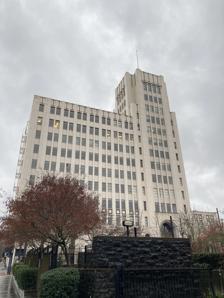
Building: Terminal Sales Building
Country: United States of America
Year built: 1926
Historic building in Portland, Oregon, U.S. United States historic place Terminal Sales Building U.S. National Register of Historic Places Portland Historic Landmark The Terminal Sales Building Show map of Portland, Oregon Show map of Oregon Show map of the United States Location 1220 SW Morrison Street Portland, Oregon Coordinates 45°31′14″N 122°41′05″W / 45.520436°N 122.684616°W / 45.520436; -122.684616 Built 1927 Architect A.E. Doyle Architectural style Art Deco , Modernistic NRHP reference No. 91001555 Added to NRHP October 17, 1991 The Terminal Sales Building is an historic building in Portland, Oregon , United States. One of the few pieces of prominent Art Deco architecture in Portland, it is the only high-rise example. While the building's design may be credited to Wilfred Frank Higgins, Mr. Higgins was working under the architect A.E. Doyle , who referred to Higgins as his draftsman. Doyle was so involved with the project, that he continued to direct Higgins even while traveling in Europe, wiring the office instructions on paint specifications. The building was completed in 1927; it stands 155 feet (47 m) tall and has 13 above-ground floors. The Terminal Sales Building was placed on the National Register of Historic Places on October 17, 1991. See also Architecture of Portland, Oregon National Register of Historic Places listings in Southwest Portland, Oregon Shift Drinks References